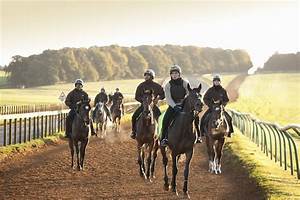
Label: cavallo